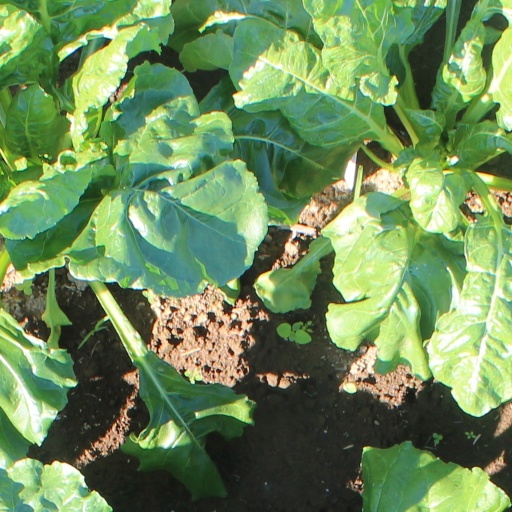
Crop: sugar beet